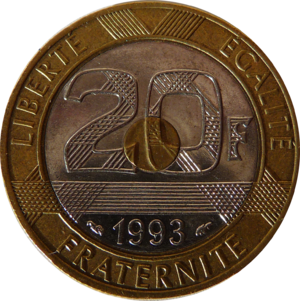
20 francs de 1993
Une pièce dont l'effigie n'est pas un personnage ou un portrait est assez rare dans la numismatique française. La pièce de 20 Francs Mont-Saint-Michel est à l'effigie d'un monument. Sauriez-vous deviner lequel ?